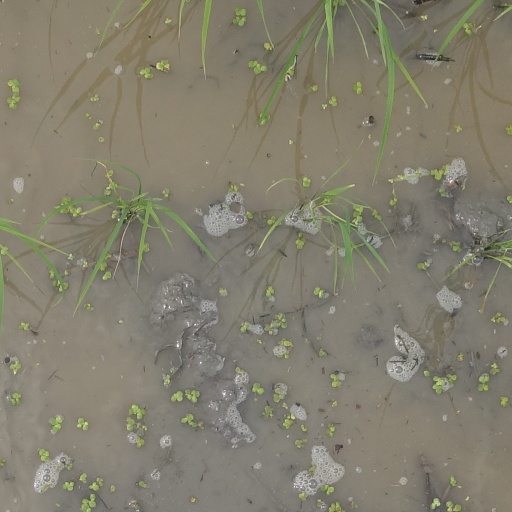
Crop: rice